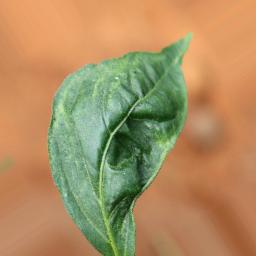
Label: mites_and_trips